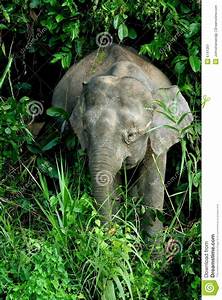
Label: elephant